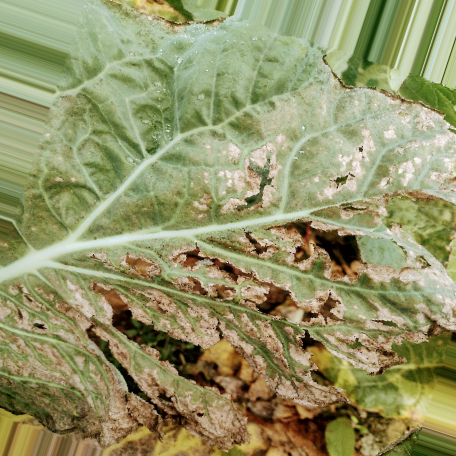
Label: Downy Mildew